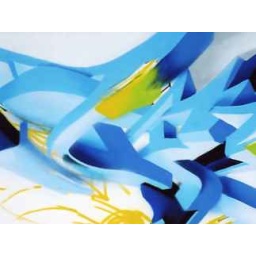
this piece was soon destroyed. in my opinion it beats a white wall anyday